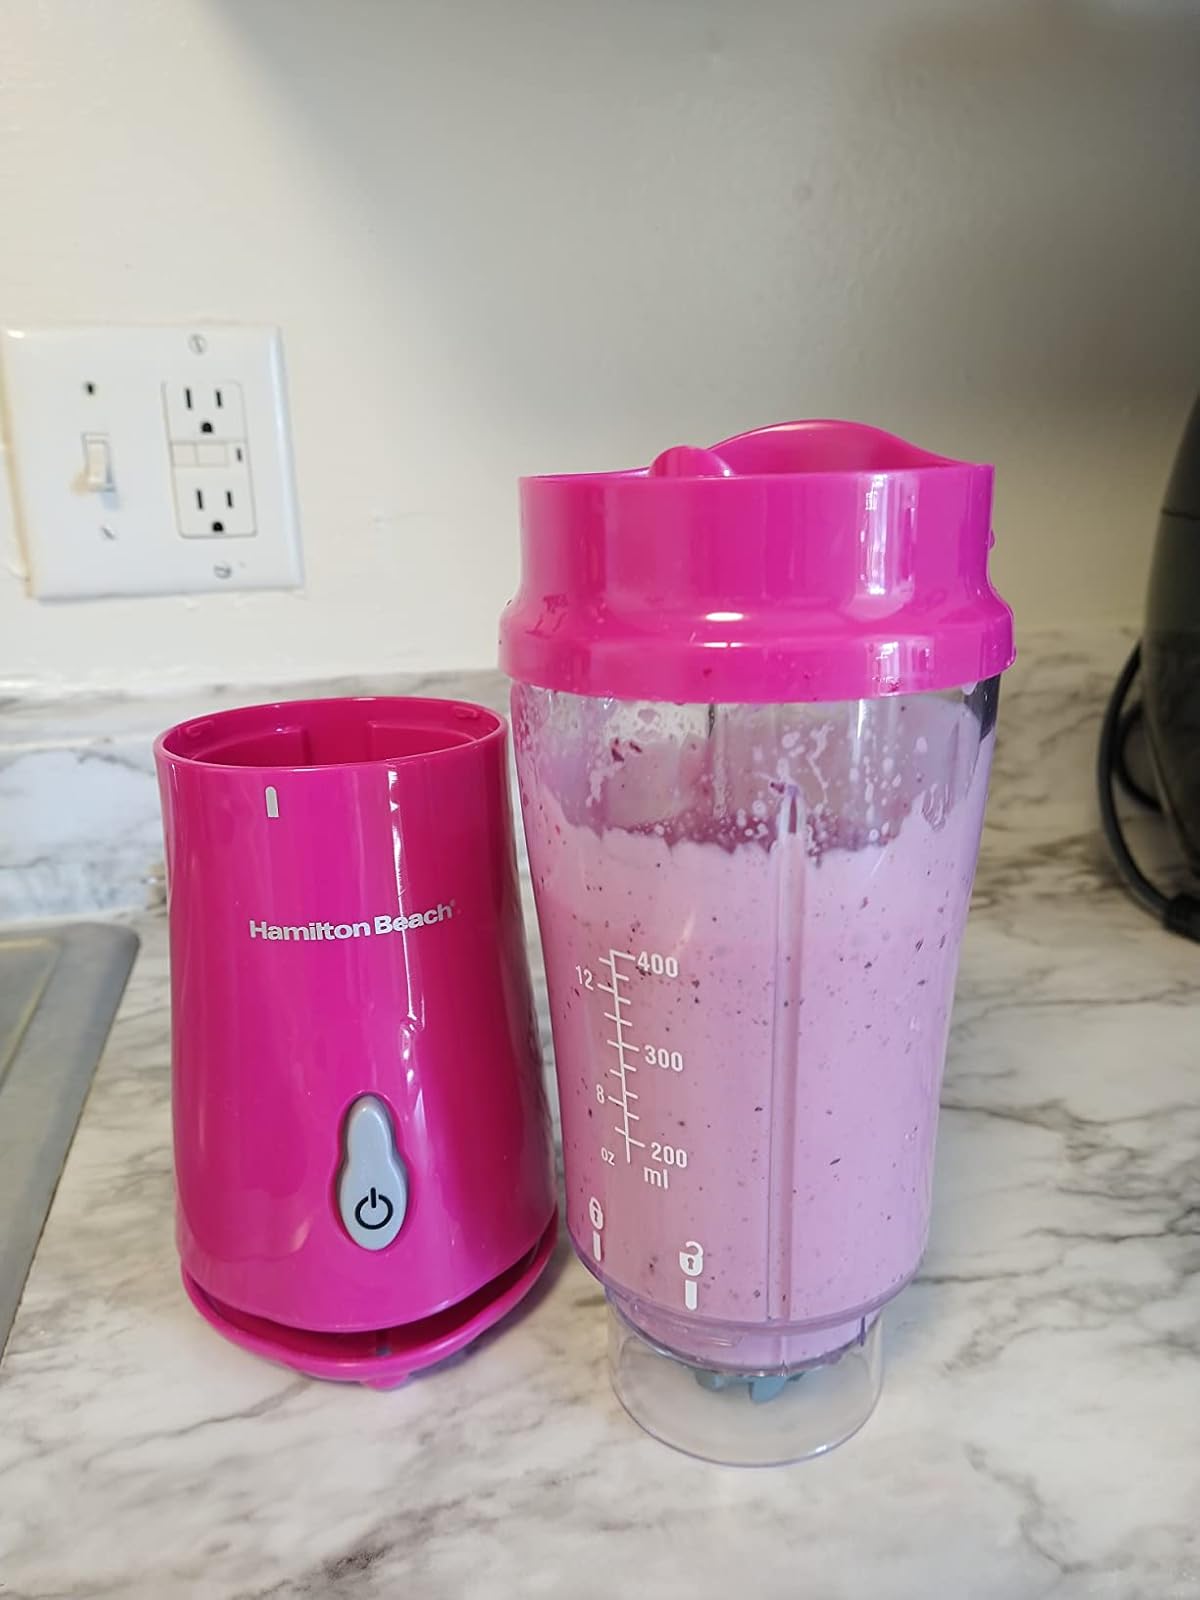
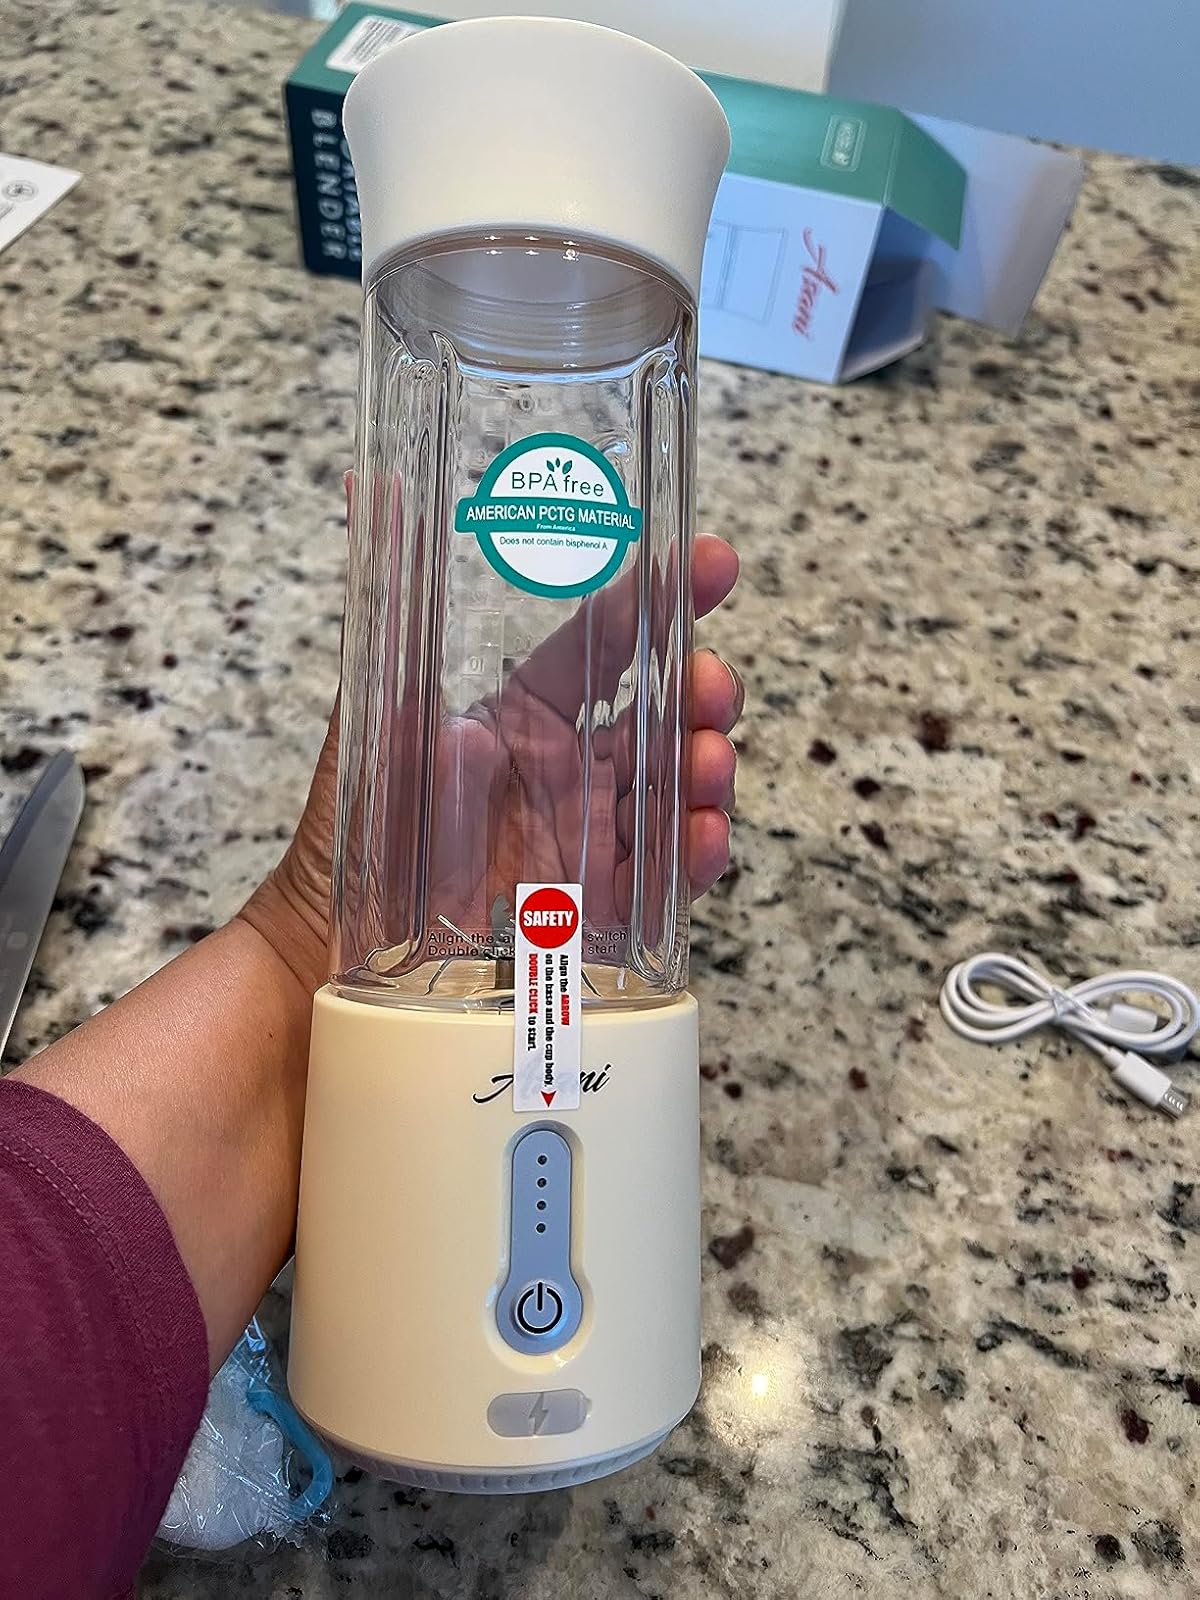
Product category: items_blender
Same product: no